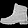
Label: Ankle boot